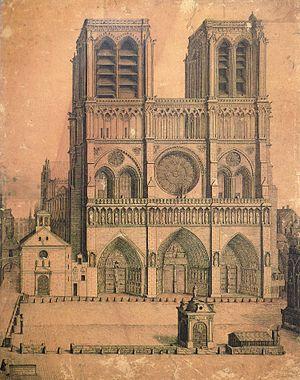
Façade et parvis de N-D de Paris, dessin signé en bas à gauche Antier, 1699. Sur la gauche l'ancien baptistère. La fontaine du parvis et à droite la statue du Jeûneur. Bibliothèque Nationale, Cabinet des Estampes, n° VA 419
La Fontaine du parvis Notre-Dame, est une ancienne fontaine publique de Paris qui était située sur le parvis Notre-Dame. Elle a été détruite en 1748.
Le parvis Notre-Dame - place Jean-Paul-II est une place de Paris située en face de la cathédrale Notre-Dame.
O salutaris Hostia est une hymne chrétienne latine chantée pour rendre gloire à Jésus-Christ présent dans l'Eucharistie. Il s'agit des dernières parties de l'hymne de laudes Verbum supernum prodiens, composée par saint Thomas d'Aquin.